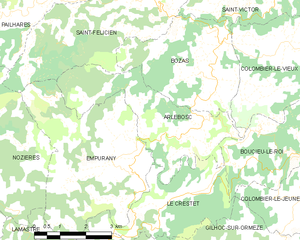
Carte des communes françaises: Arlebosc